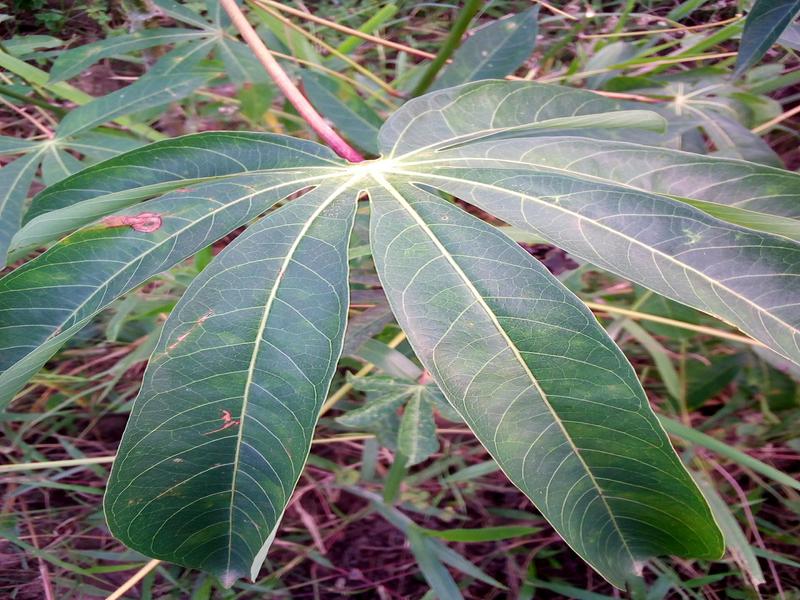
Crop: cassava
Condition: healthy